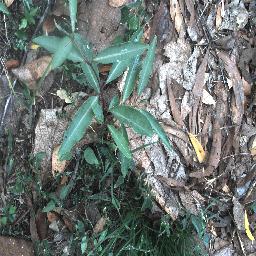
Label: rubber_vine